Les Assions

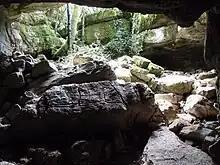
The Saint-Arnault Grotto

Les Assions is located some 35 km south-west of Aubenas and 5 km north-east of Les Vans. Access to the commune is by the D104A road from Lablachère in the north passing through the heart of the commune just east of the village and continuing south to join the D295 near Vompdes. The D452 branches off the D104A in the commune and goes east by a circuitous route to the "Village de Vacances Francaises de Casteljau". The D104 from Lablachère to Saint-Paul-le-Jeune forms the eastern border of the commune. Access to the village is by a country road (Le Village) branching north from the D104A in the south of the commune. Apart from the village there are the hamlets of Le Bosc in the west, Le Bourel and La Ribeyrie to the north-east and Champetier-Haut in the north. The commune east of the Salindres river is mostly wasteland and forest while the west side is mostly forest with farmland and residential areas.